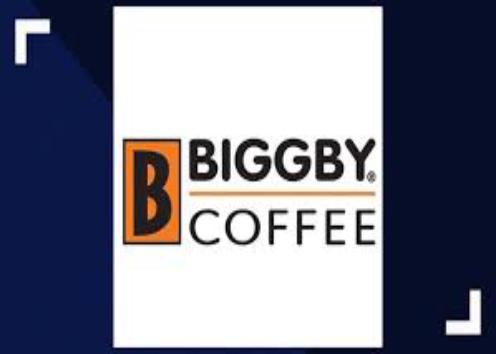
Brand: Biggby Coffee
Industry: Food